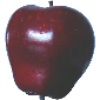
Label: red_delicious_apple